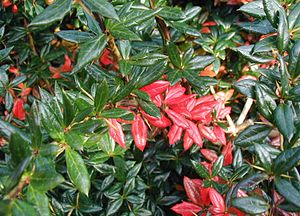
Vorteberberis / Galleri
Efterårsfarver.
Vorte-Berberis (Berberis verruculosa): Efterårsfarver.
Vorteberberis, også skrevet Vorte-Berberis, er en lille, stedsegrøn busk med en tæt, halvkugleformet vækst. Den bruges ofte i haver og parker som uklippet hæk eller i blandede beplantninger med mindre buske.